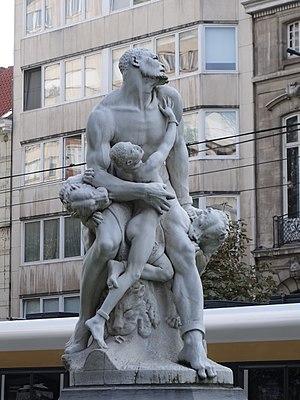
Esclave repris par les chiens, par Louis Samain (1893).